Daniel Jeremiah

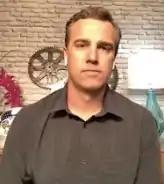
Jeremiah in 2021

Daniel James Jeremiah (born December 5, 1977) is an American analyst and writer for the NFL Network and NFL.com. He also serves as a color commentator for Los Angeles Chargers games on KFI radio.